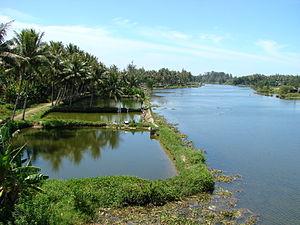
Le massacre de Mỹ Lai est un crime de guerre américain — au cours de la guerre du Viêt Nam — qui a fait entre 347 et 504 morts civils dans la république du Viêt Nam, le 16 mars 1968. Il est commis par des soldats de l'armée de terre américaine : la compagnie C, 1ᵉʳ bataillon, 20ᵉ régiment d'infanterie, 11ᵉ brigade, 23ᵉ division d'infanterie. Les victimes sont des hommes, des femmes, des enfants et des nourrissons. Certaines femmes sont violées en groupe et leurs corps mutilés.